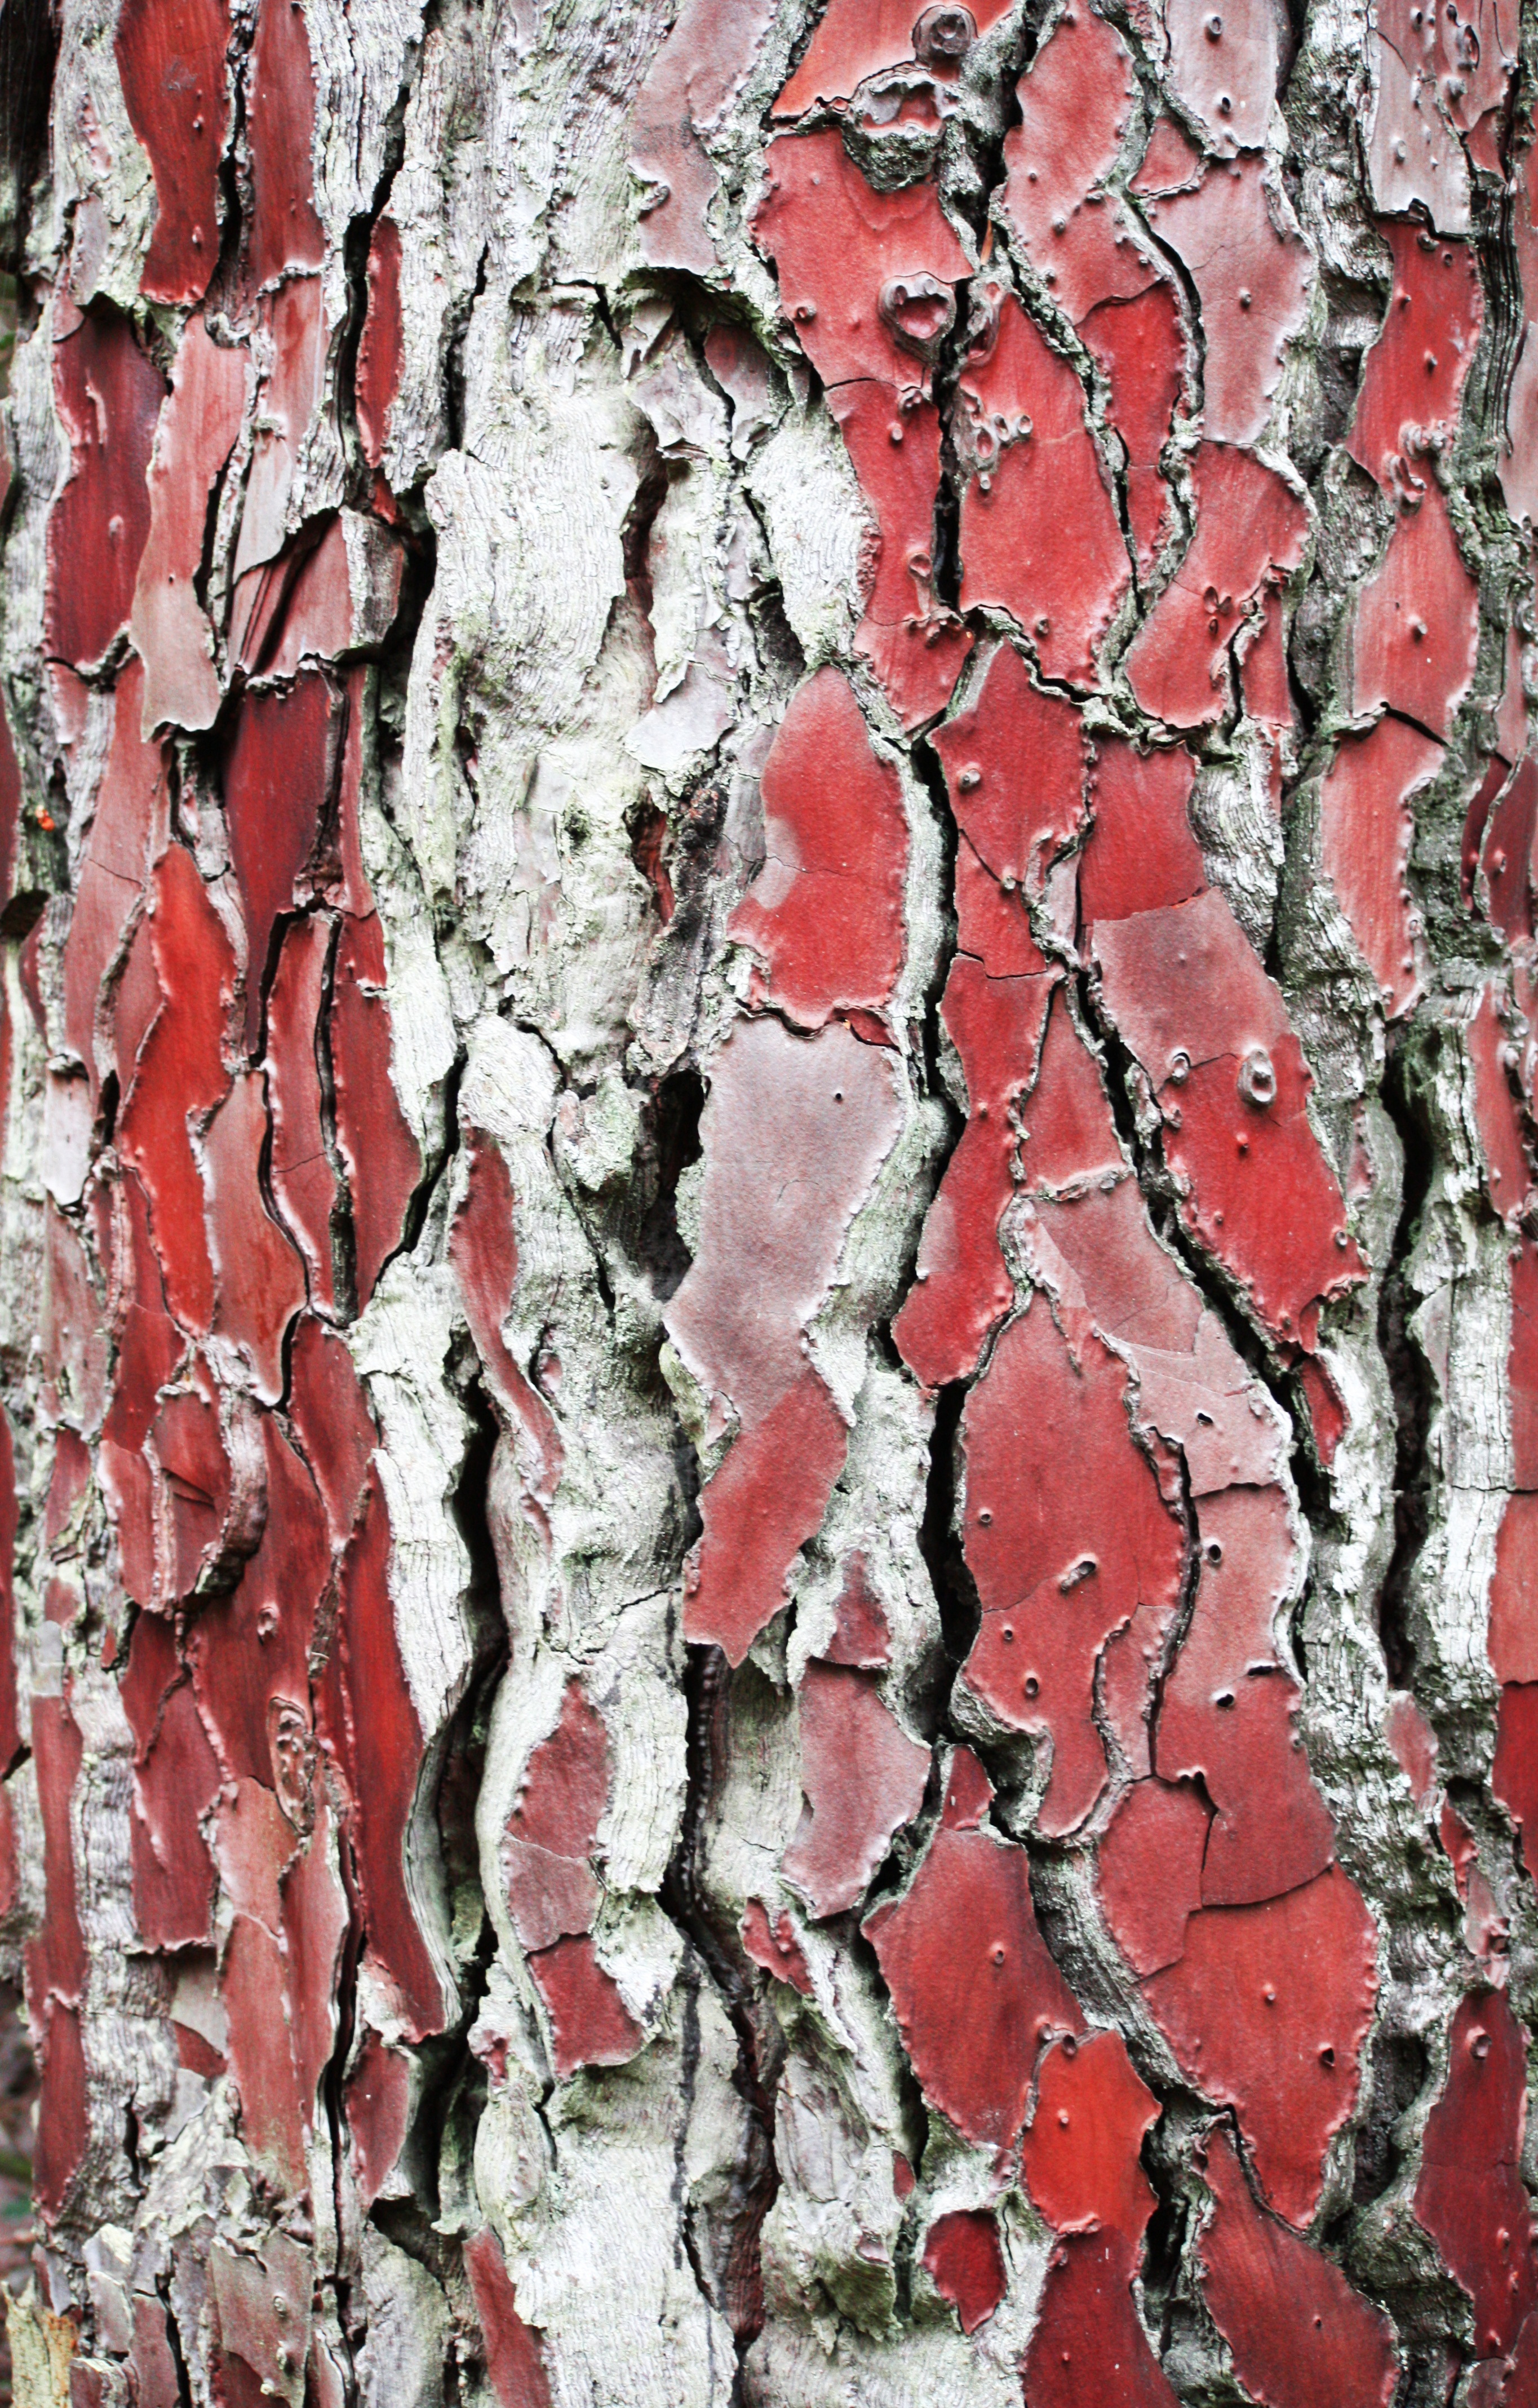
tree, nature, branch, blossom, plant, wood, texture, leaf, flower, frost, trunk, wall, bark, spring, red, birch, soil, season, shrub, flowering plant, plant stem, woody plant, land plant